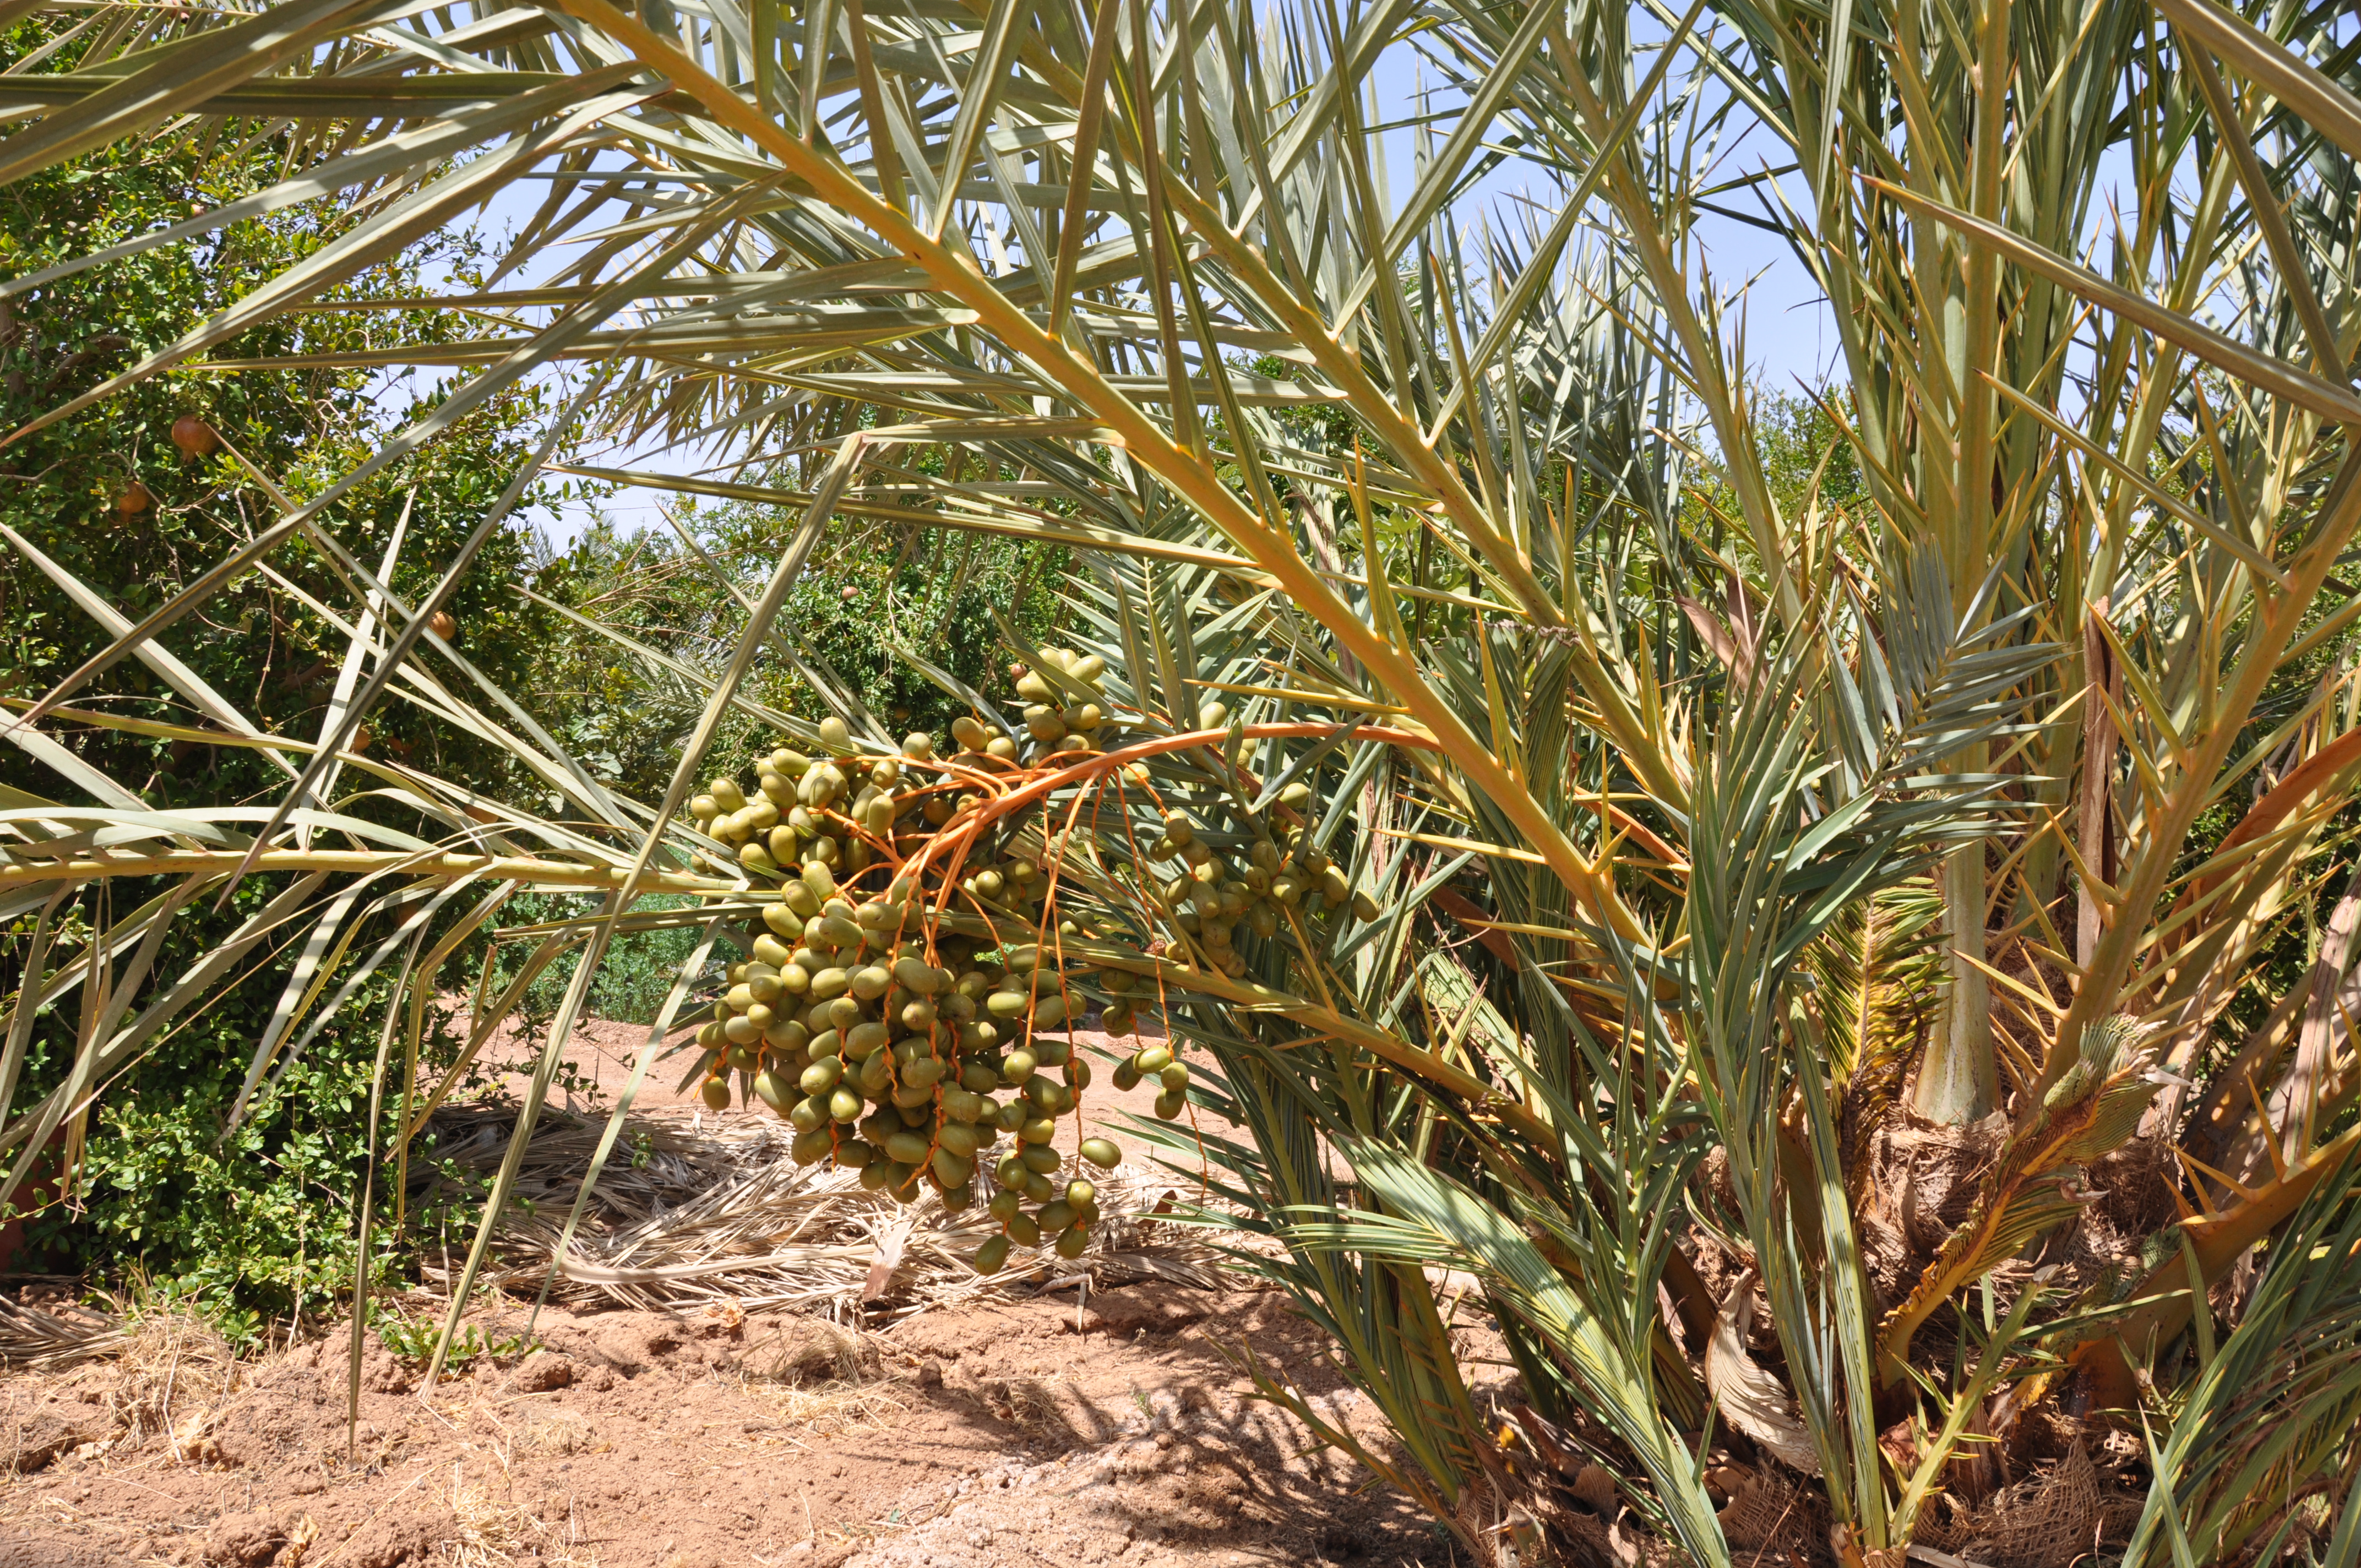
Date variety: Boufagous